Ragamuffin War

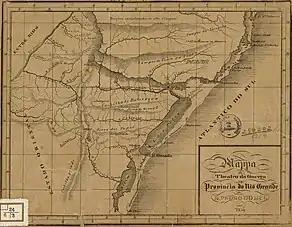
Theater of war map in 1839

The Ragamuffin War, also known as the Ragamuffin Revolution or Heroic Decade, was a republican uprising that began in southern Brazil, in the province (current state) of Rio Grande do Sul in 1835. The rebels were led by Generals Bento Gonçalves da Silva and Antônio de Sousa Neto with the support of the Italian fighter Giuseppe Garibaldi. The war ended with an agreement between the two sides, known as the Treaty of Ponche Verde, in 1845.